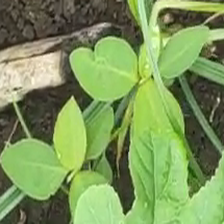
Weed species: Moti_dudhi(Euphorbia_geneculata_L)